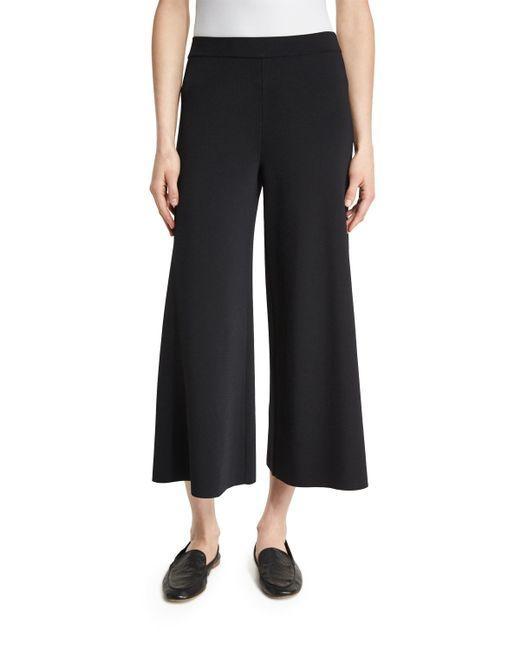
schwarze lockere Caprihose formell oder lässig